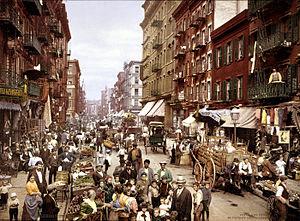
Une vue de Mulberry Street, dans Little Italy à New York, vers 1900. Italiano: Una vista di Mulberry Street, nel quartiere italiano di New York (Little Italy), circa 1900. 日本語: ニューヨーク・マンハッタンのロウアー・イースト・サイドにある、マルベリー・ストリートの1900年ごろ。元画像en:Image:Mulberry Street NYC c1900 LOC 3g04637u.jpgを利用者「debivort」が1pxの中央値をフィルターにかけ、その後ダウンサンプルすることにより編集。 Polski: Mulberry Street we włoskiej enklawie na Manhattanie w Nowym Jorku, około 1900 r. Русский: Малберри-стрит, 1900-е. 中文（简体）‎: 纽约墨贝里街，拍摄于约1900年